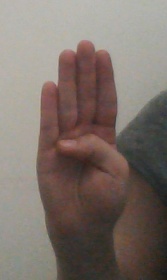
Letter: kaaf